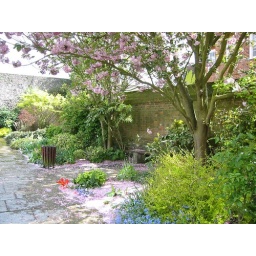
the pink blossoms from the tree were covering the ground below